Claude Mollet

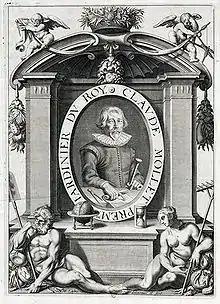

In the woodcuts in Olivier de Serres' work dedicated to Henry IV, "" (Paris 1600), the plans laid out in royal gardens are by Claude Mollet, a friend of the author, who praises Mollet's designs for the herbs and shrubs speaking in letters, devices, cyphers, coats-of-arms, frames, ships and other things, imitated with marvelous industry and patience.